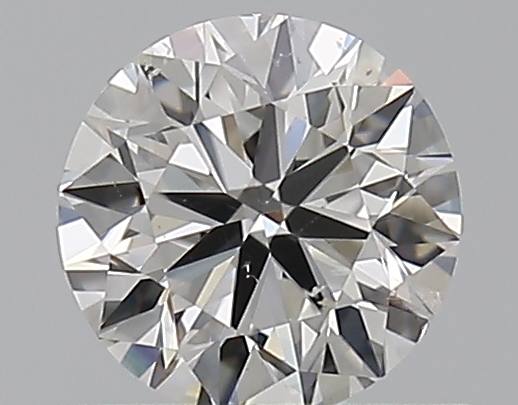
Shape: round
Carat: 0.5
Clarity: SI1
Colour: G
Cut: VG
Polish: VG
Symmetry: VG
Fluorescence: F
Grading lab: GIA
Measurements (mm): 4.99 x 5.02 x 3.14